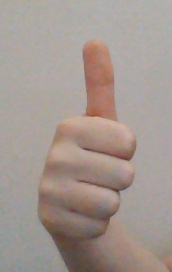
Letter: aleff